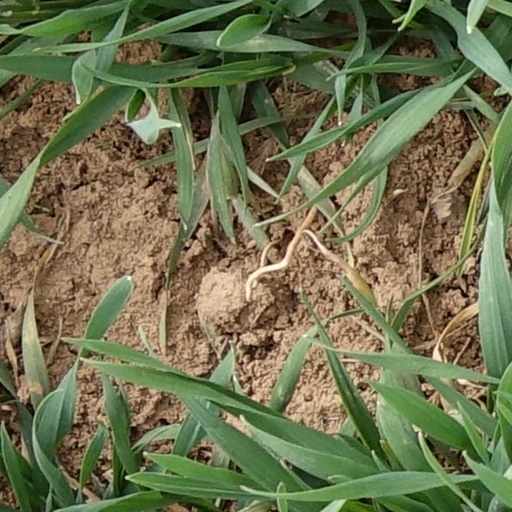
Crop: wheat